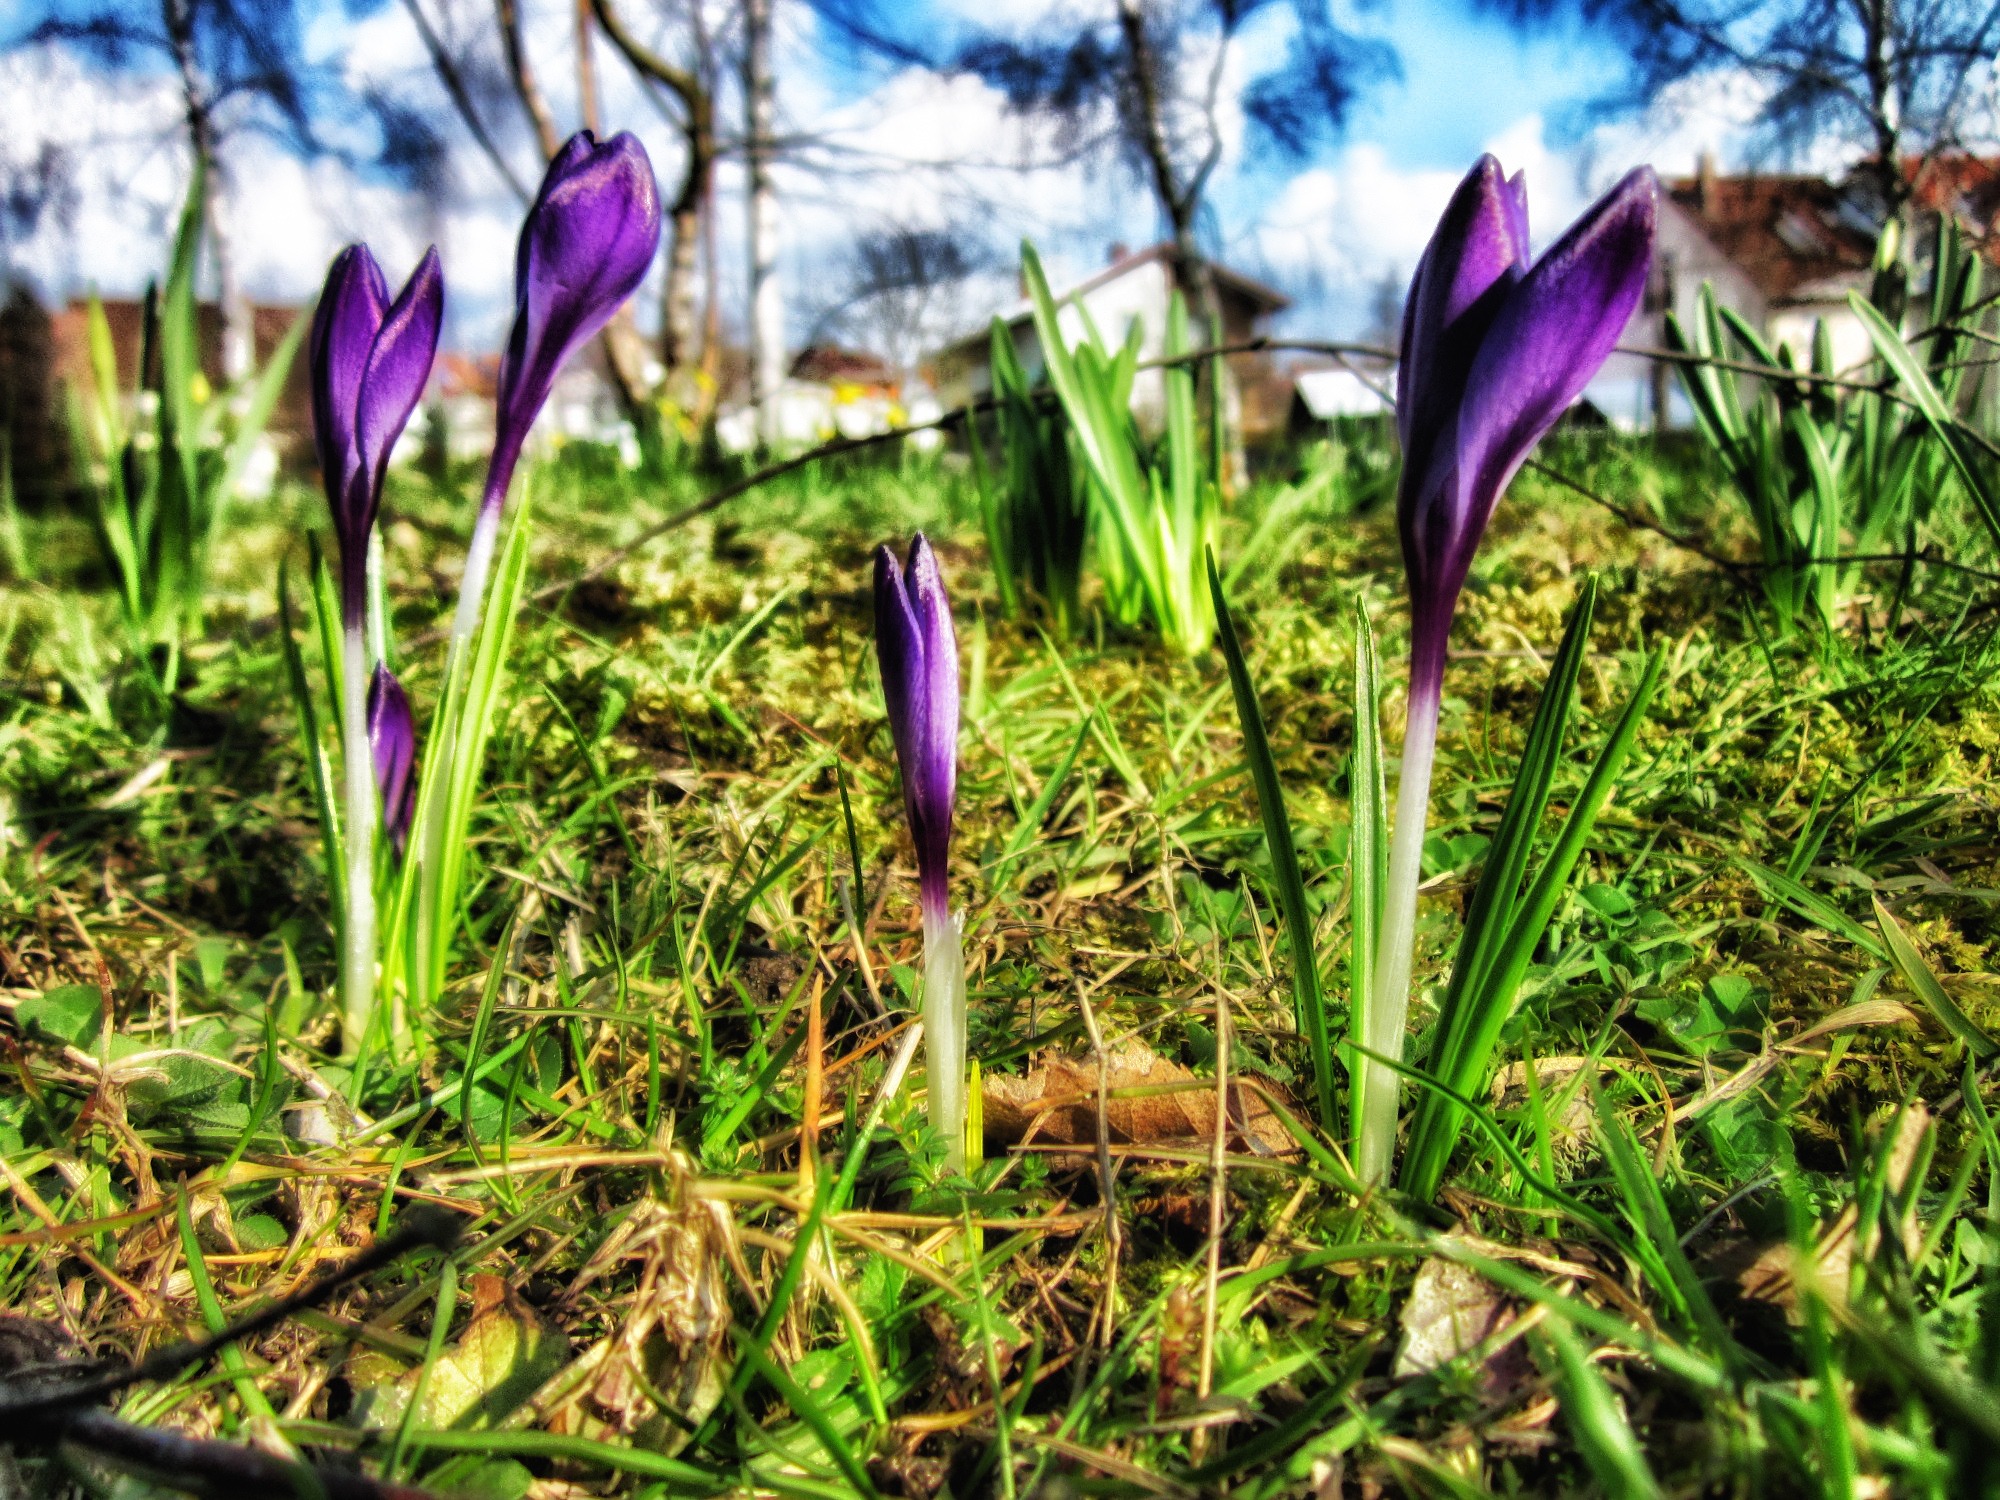
nature, grass, plant, field, lawn, meadow, flower, spring, macro, botany, flora, plants, wildflower, flowers, close up, outside, hdr, crocus, snowdrop, woodland, flowering plant, grass family, land plant, iris family, fawn lily